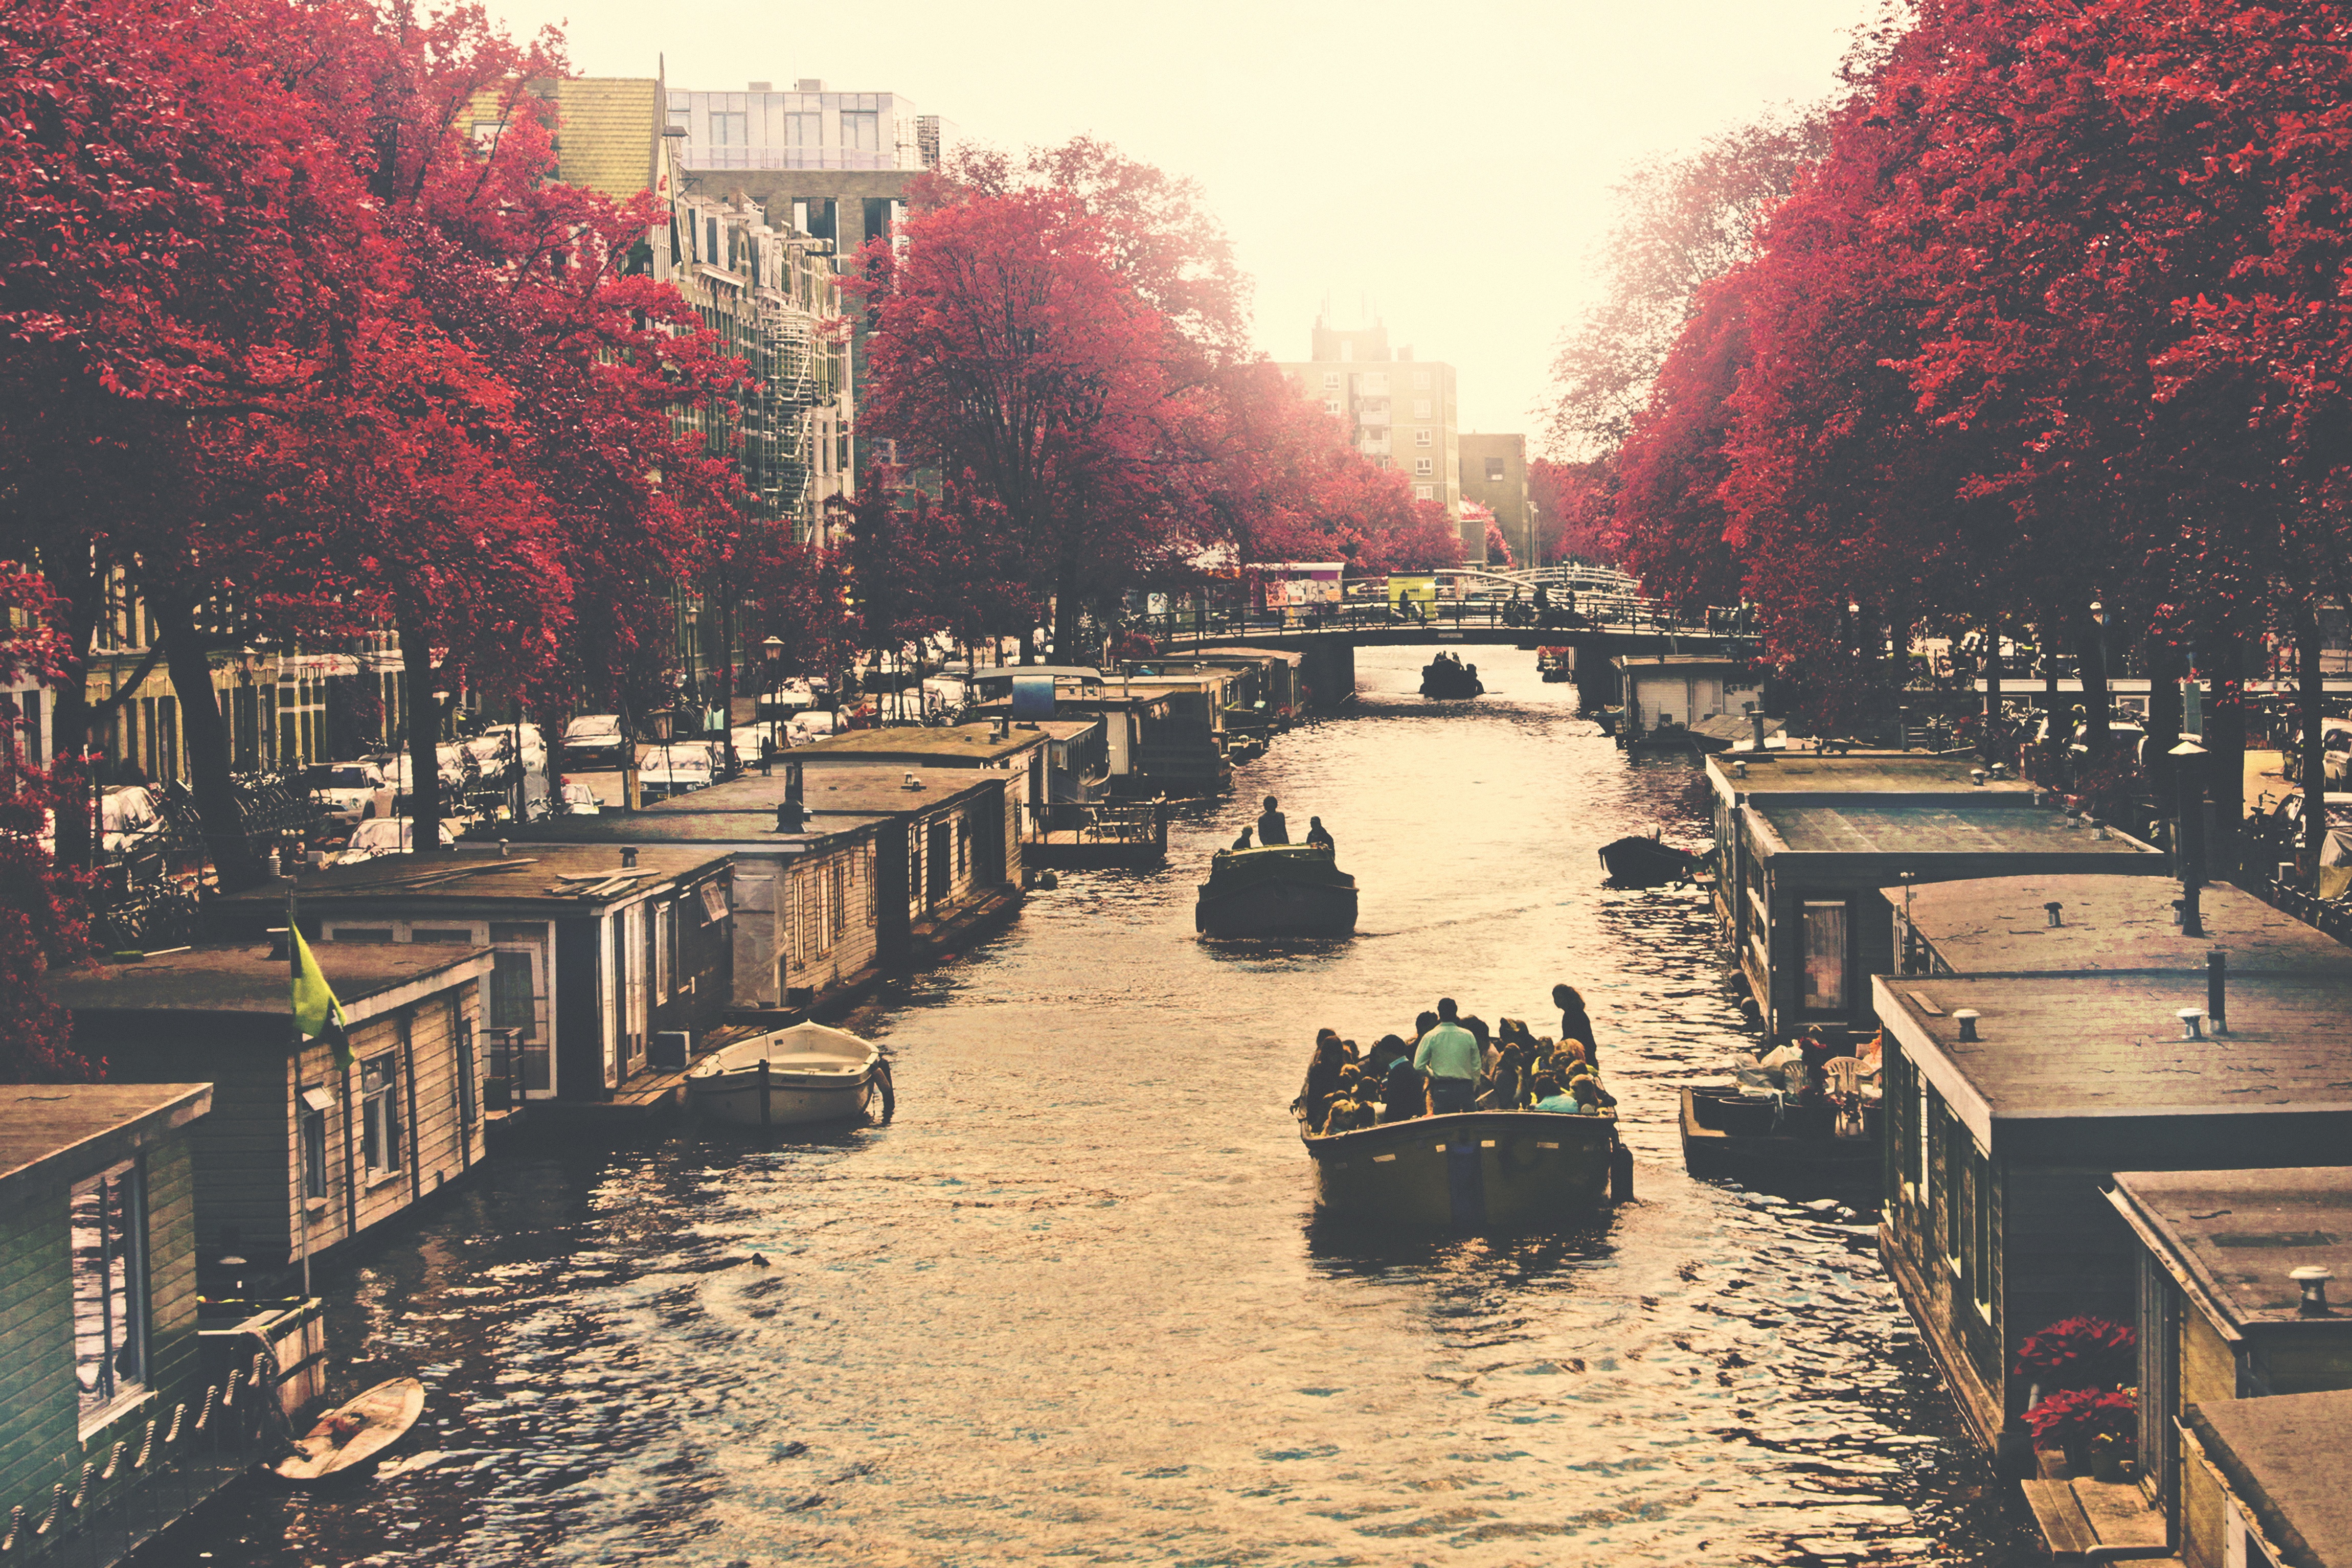
morning, city, river, canal, cityscape, dusk, evening, reflection, waterway, body of water, geographical feature